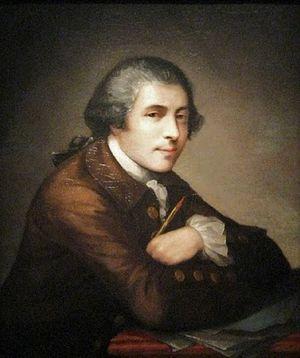
Matthew Pratt, né le 23 septembre 1734 à Philadelphie, alors dans la Province de Pennsylvanie, et mort le 9 janvier 1805 dans la même ville, est un peintre américain.